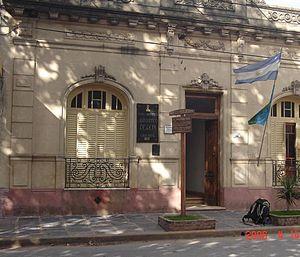
Juan Domingo Perón [ xwan doˈmiŋɡo peˈɾon] est un militaire, homme d'État et auteur argentin. Premier président de la nation argentine à être élu au suffrage universel, il fut le dernier à ce jour à avoir assumé la présidence à trois reprises, chaque fois à la suite d’élections démocratiques. Il est à l’origine du péronisme, qui est resté jusqu’à ce jour l’un des mouvements politiques populaires les plus importants dans l’histoire de l’Argentine.